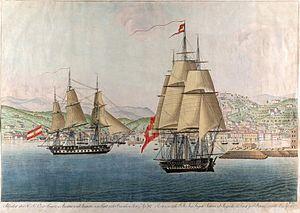
La Marine de guerre impériale et royale, plus généralement nommée la Marine austro-hongroise, était la force navale de l'Autriche-Hongrie. À l'origine une flottille marchande basée en mer Adriatique, elle évolua progressivement en une marine de guerre capable d'opérer à l'échelle mondiale. Elle était aussi constituée d'une marine fluviale, dédiée à surveillance du Danube et fut l'une des premières marines au monde à recourir avec succès aux hydravions. Ses navires utilisaient le sigle SMS pour Seiner Majestät Schiff, qui signifie « le navire de sa majesté ».